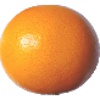
Label: Grapefruit Pink 1